Lequincio Zeefuik

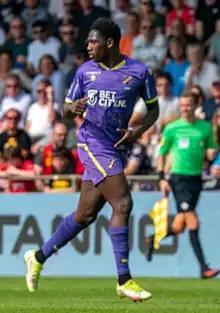
Lequincio Zeefuik (2023)

Lequincio Zeefuik (born 26 November 2004) is a Dutch professional footballer who plays a forward for OH Leuven in the Belgian Pro League, on loan from side AZ.